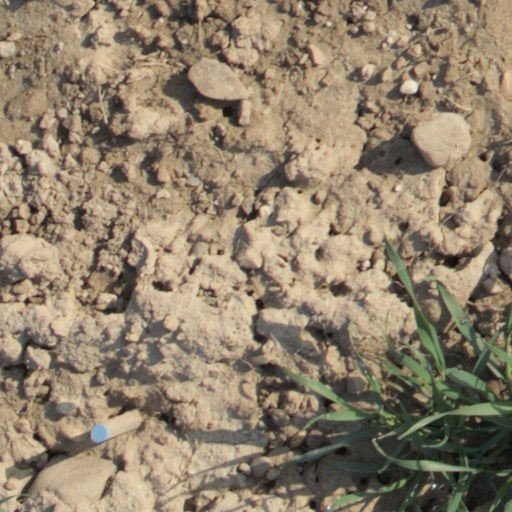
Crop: wheat